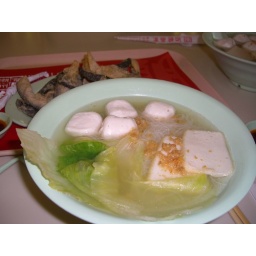
Not bad for airport food. I just noticed that the fish balls look a bit pink in this photo!